John Koch

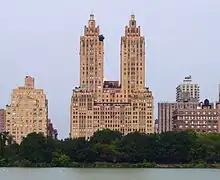
The El Dorado from Central Park Reservoir. The Koches' apartment was at the northeast corner of the 10th floor (right). Its living room faced the park.

"Cocktail Party" (1956), is perhaps Koch's most famous work. "The party he portrayed occurred only in his imagination, although its attendees were all acquaintances of the Kochs in the mid-1950s. Each was painted from life at separate sittings, and placed by Koch into his immaculate new living room at the El Dorado, with the painter and his wife as the consummate hosts. John stands at the bar, self-consciously reflected in a mirror as he pours one of his famous martinis; Dora bends forward to attend to the seated music critic Noel Strauss." The painting also is an example of his games-playing with spaces and objects: "Koch often shifted the location and appearance of his precious objects in his paintings. A couch might be burgundy in one work and navy blue in another. A door might lead to a bathroom or a bedroom, depending upon the needs of the composition. In this instance, the painting over the mantle is a Tiepolo entirely of Koch's creation. Tiepolo never painted it, and the Kochs never owned it. Nonetheless, Koch thought it was a fine placement for a Tiepolo such as this one, and so here it is."